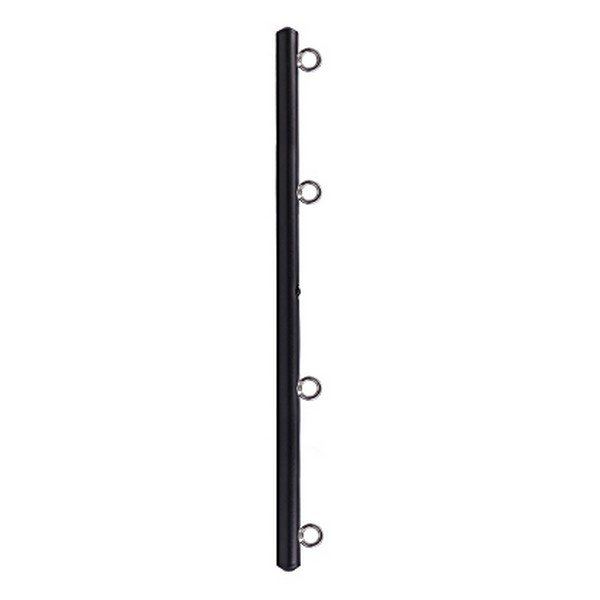
Spreader Bar 600mm Schwarz Eloxiert
Lustvolle Bewegungsunfähigkeit garantiert mit der Spreizstange aus unserer DanySteel Kollektion. Die Stange ist 60 cm lang und beinhaltet vier Ösen zur Fixierung. Die Ösen lassen sich herausschrauben. Alle Bestandteile sind nickelfrei.
Brand: Dany Steel
Category: Sporting Goods > Fitness & General Exercise Equipment > Suspension Trainers > Suspension Training Accessories > Strap Extenders